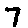
Label: 7